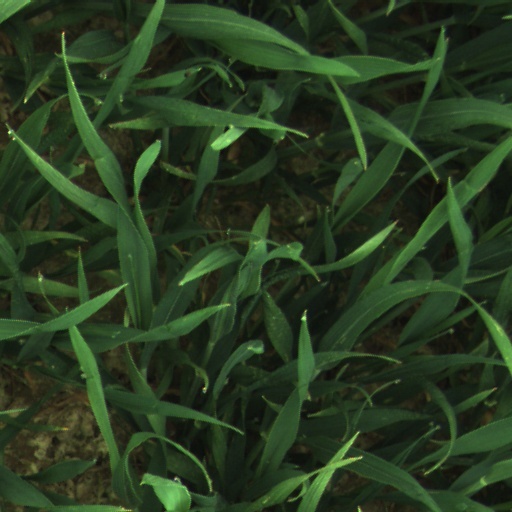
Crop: wheat